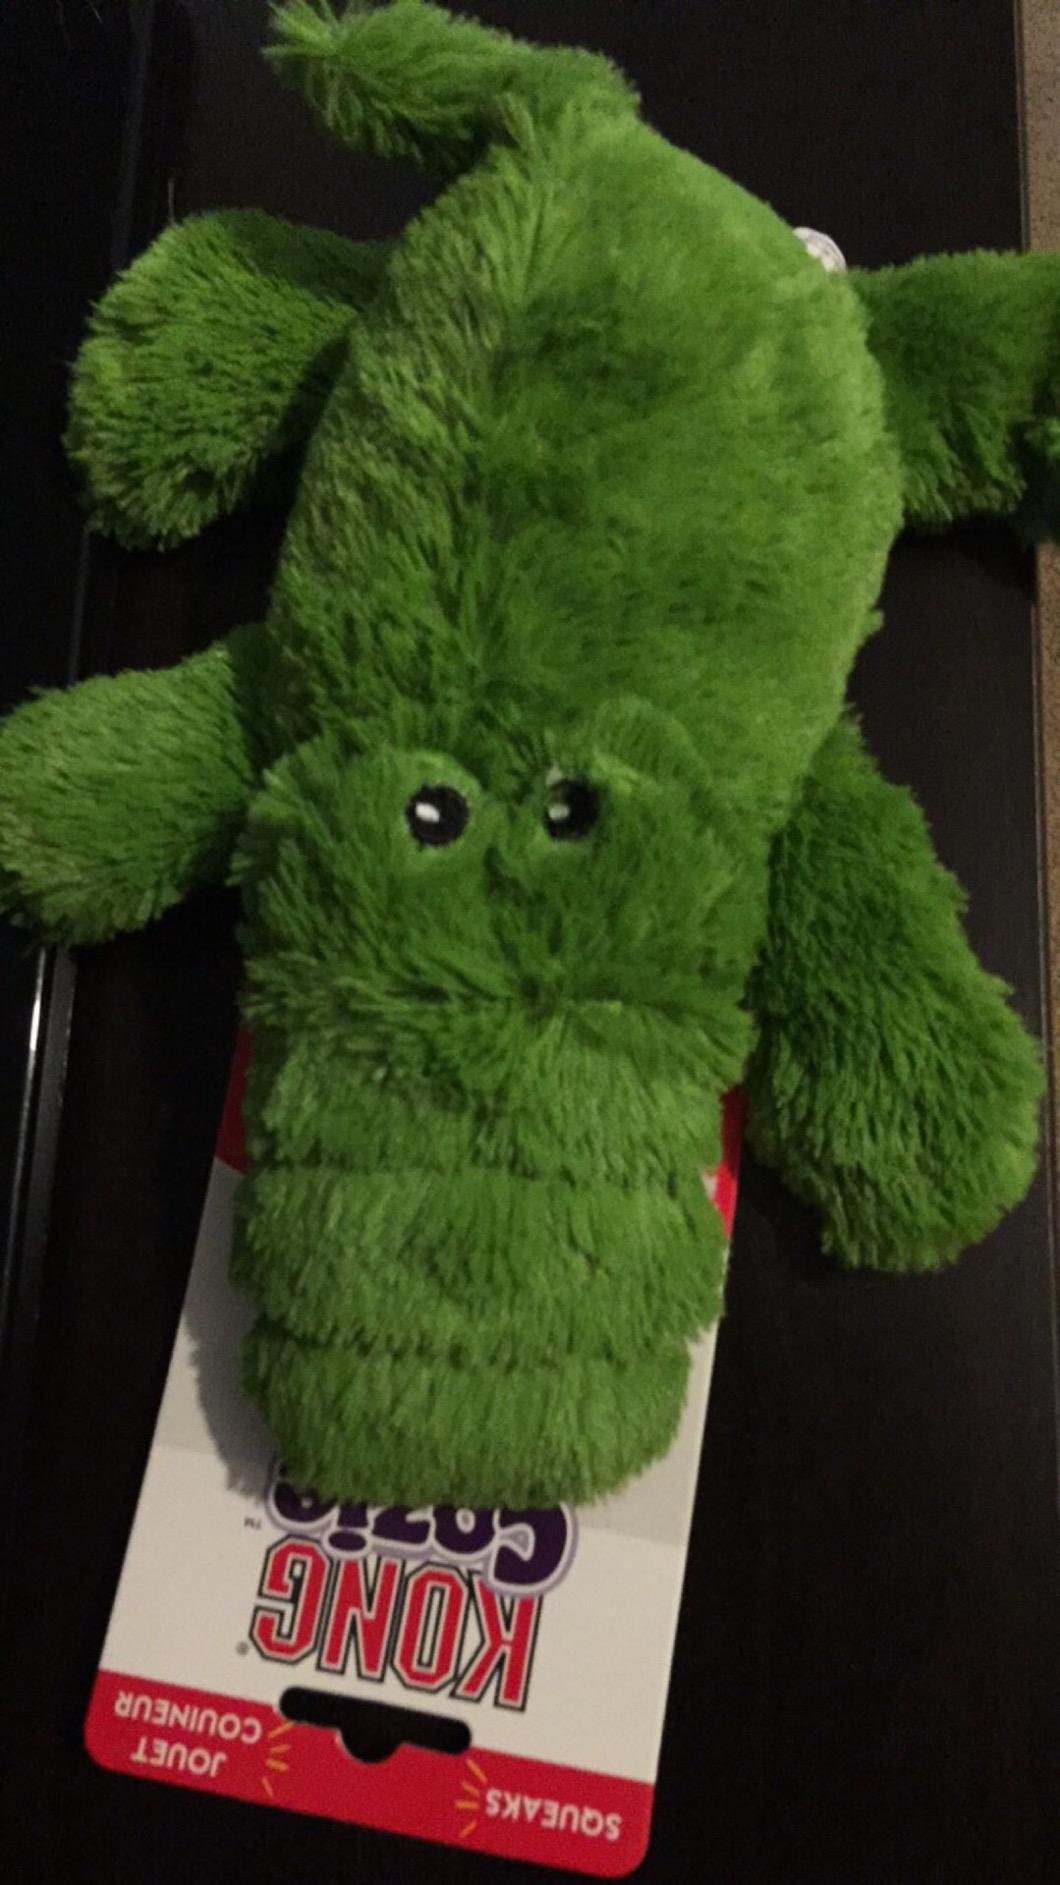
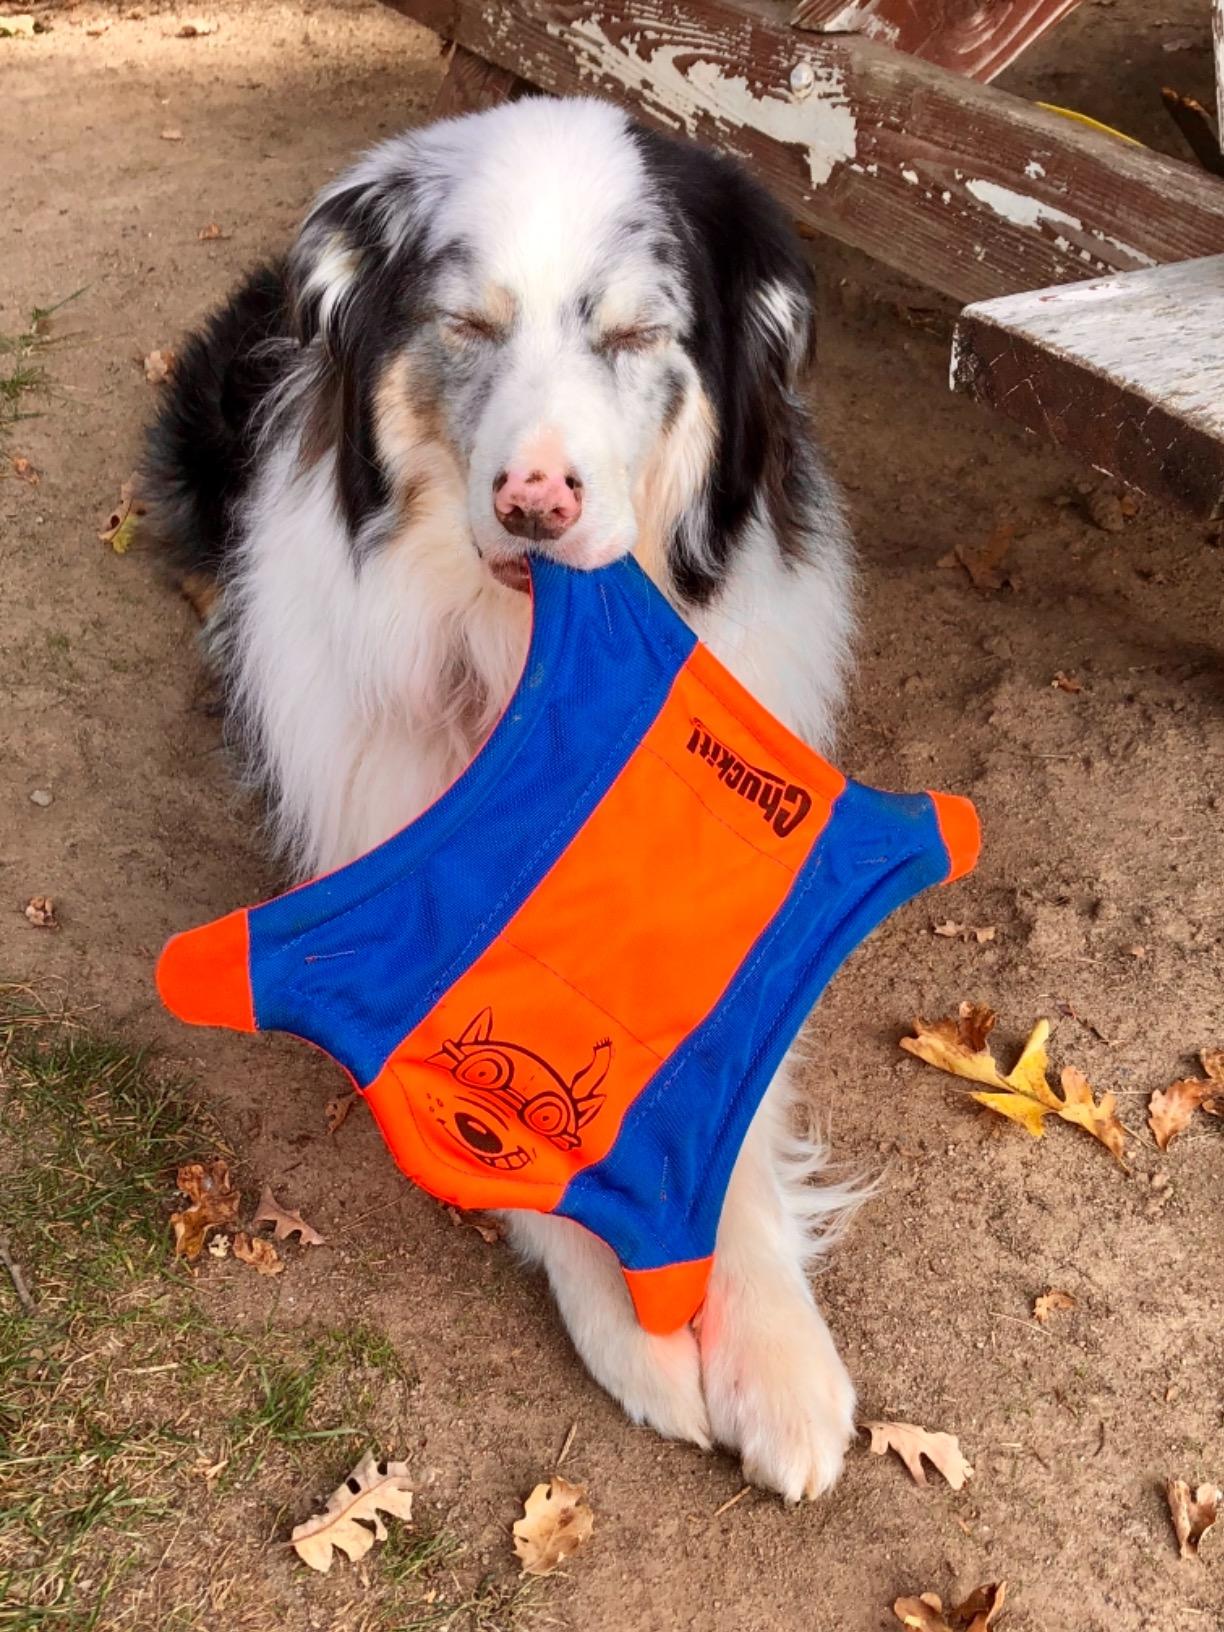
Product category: items_toy
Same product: no